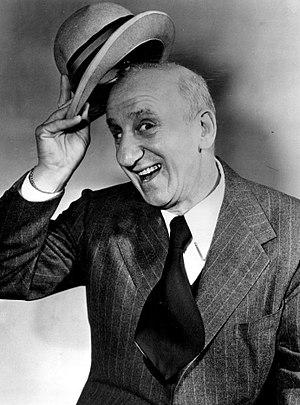
Jimmy Durante est un acteur, humoriste, chanteur, pianiste et compositeur américain né le 10 février 1893 dans le Lower East Side, à New York, New York, mort le 29 janvier 1980 à Santa Monica.